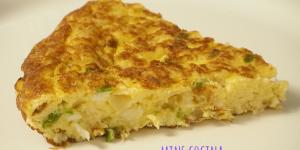
tortilla de bacalao y pimiento verde